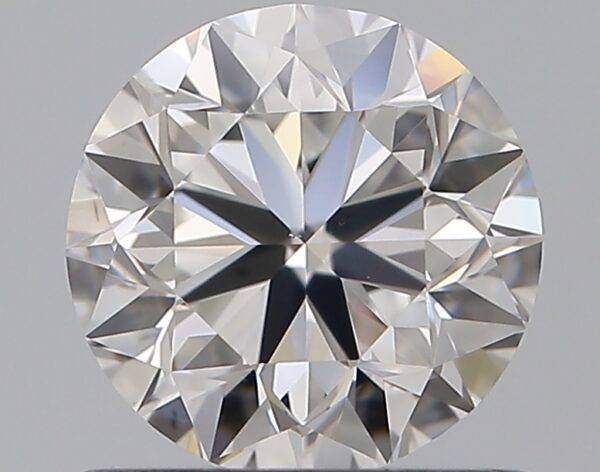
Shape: round
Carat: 0.8
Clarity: VS2
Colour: F
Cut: VG
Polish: EX
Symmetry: VG
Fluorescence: N
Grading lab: GIA
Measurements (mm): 5.78 x 5.82 x 3.71